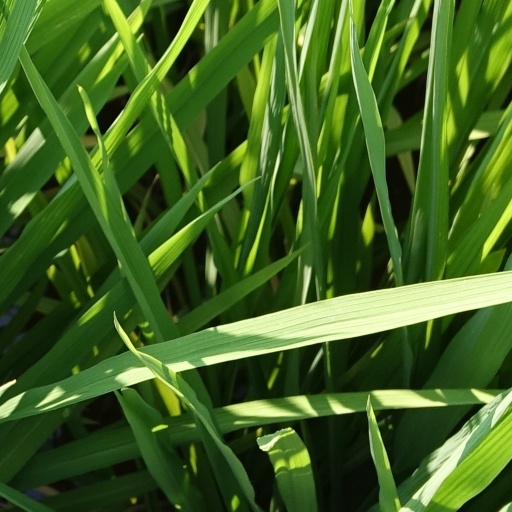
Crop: rice